Samantha Weinstein

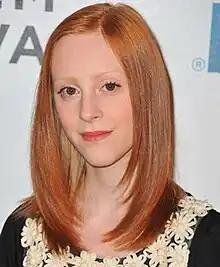
Weinstein at the Tribeca Film Festival in 2011

Weinstein was born in Toronto, Ontario on March 20, 1995 to Jojo (née Tindall) and David Weinstein. She began her professional acting career at the age of six. By 2008, at the age of thirteen, she had appeared in the films "Siblings" in 2004, "Big Girl" in 2005, "Ninth Street Chronicles" in 2006, "The Stone Angel" in 2007, and "Toronto Stories" in 2008.